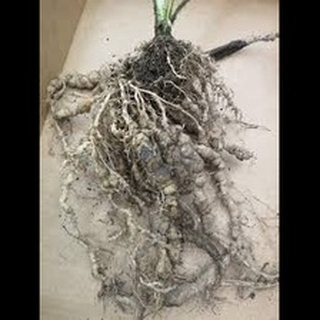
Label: wheat_common_root_rot